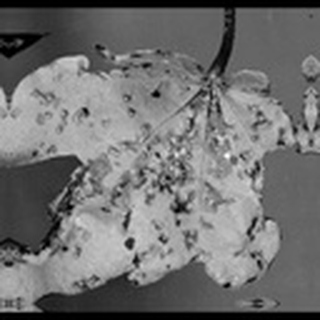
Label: cotton_bacterial_blight